Lake Innes House Ruins

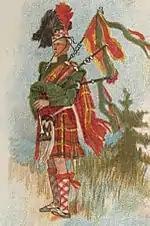
The full dress of a Scottish piper in 1840.

Annabella often referred to Bruce the piper who entertained the residents of the house. In one part of her diary she says that “Bruce played some pibrochs early for Mr Macleay’s benefit. I had no idea the bagpipes could sound so beautiful, though I liked them at all times the sound is so different in the open air when the piper is walking up and down."